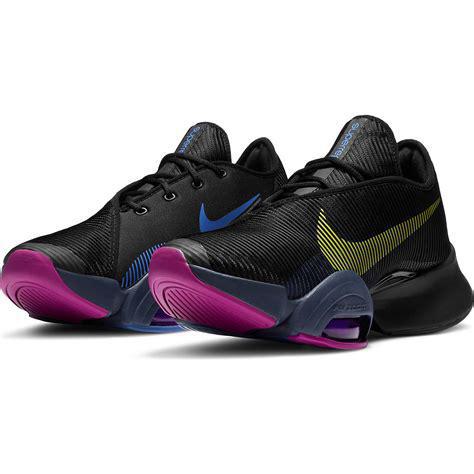
Brand: Nike
Model: Air Zoom Superrep